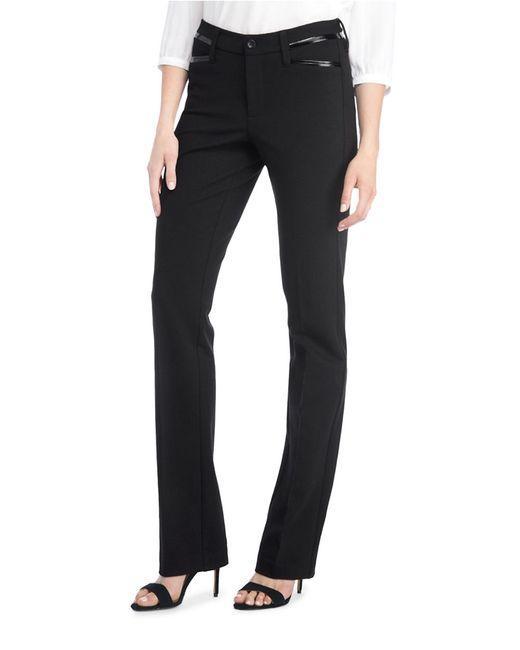
Slim Fit Bürokleidung schwarze Hose für Damen